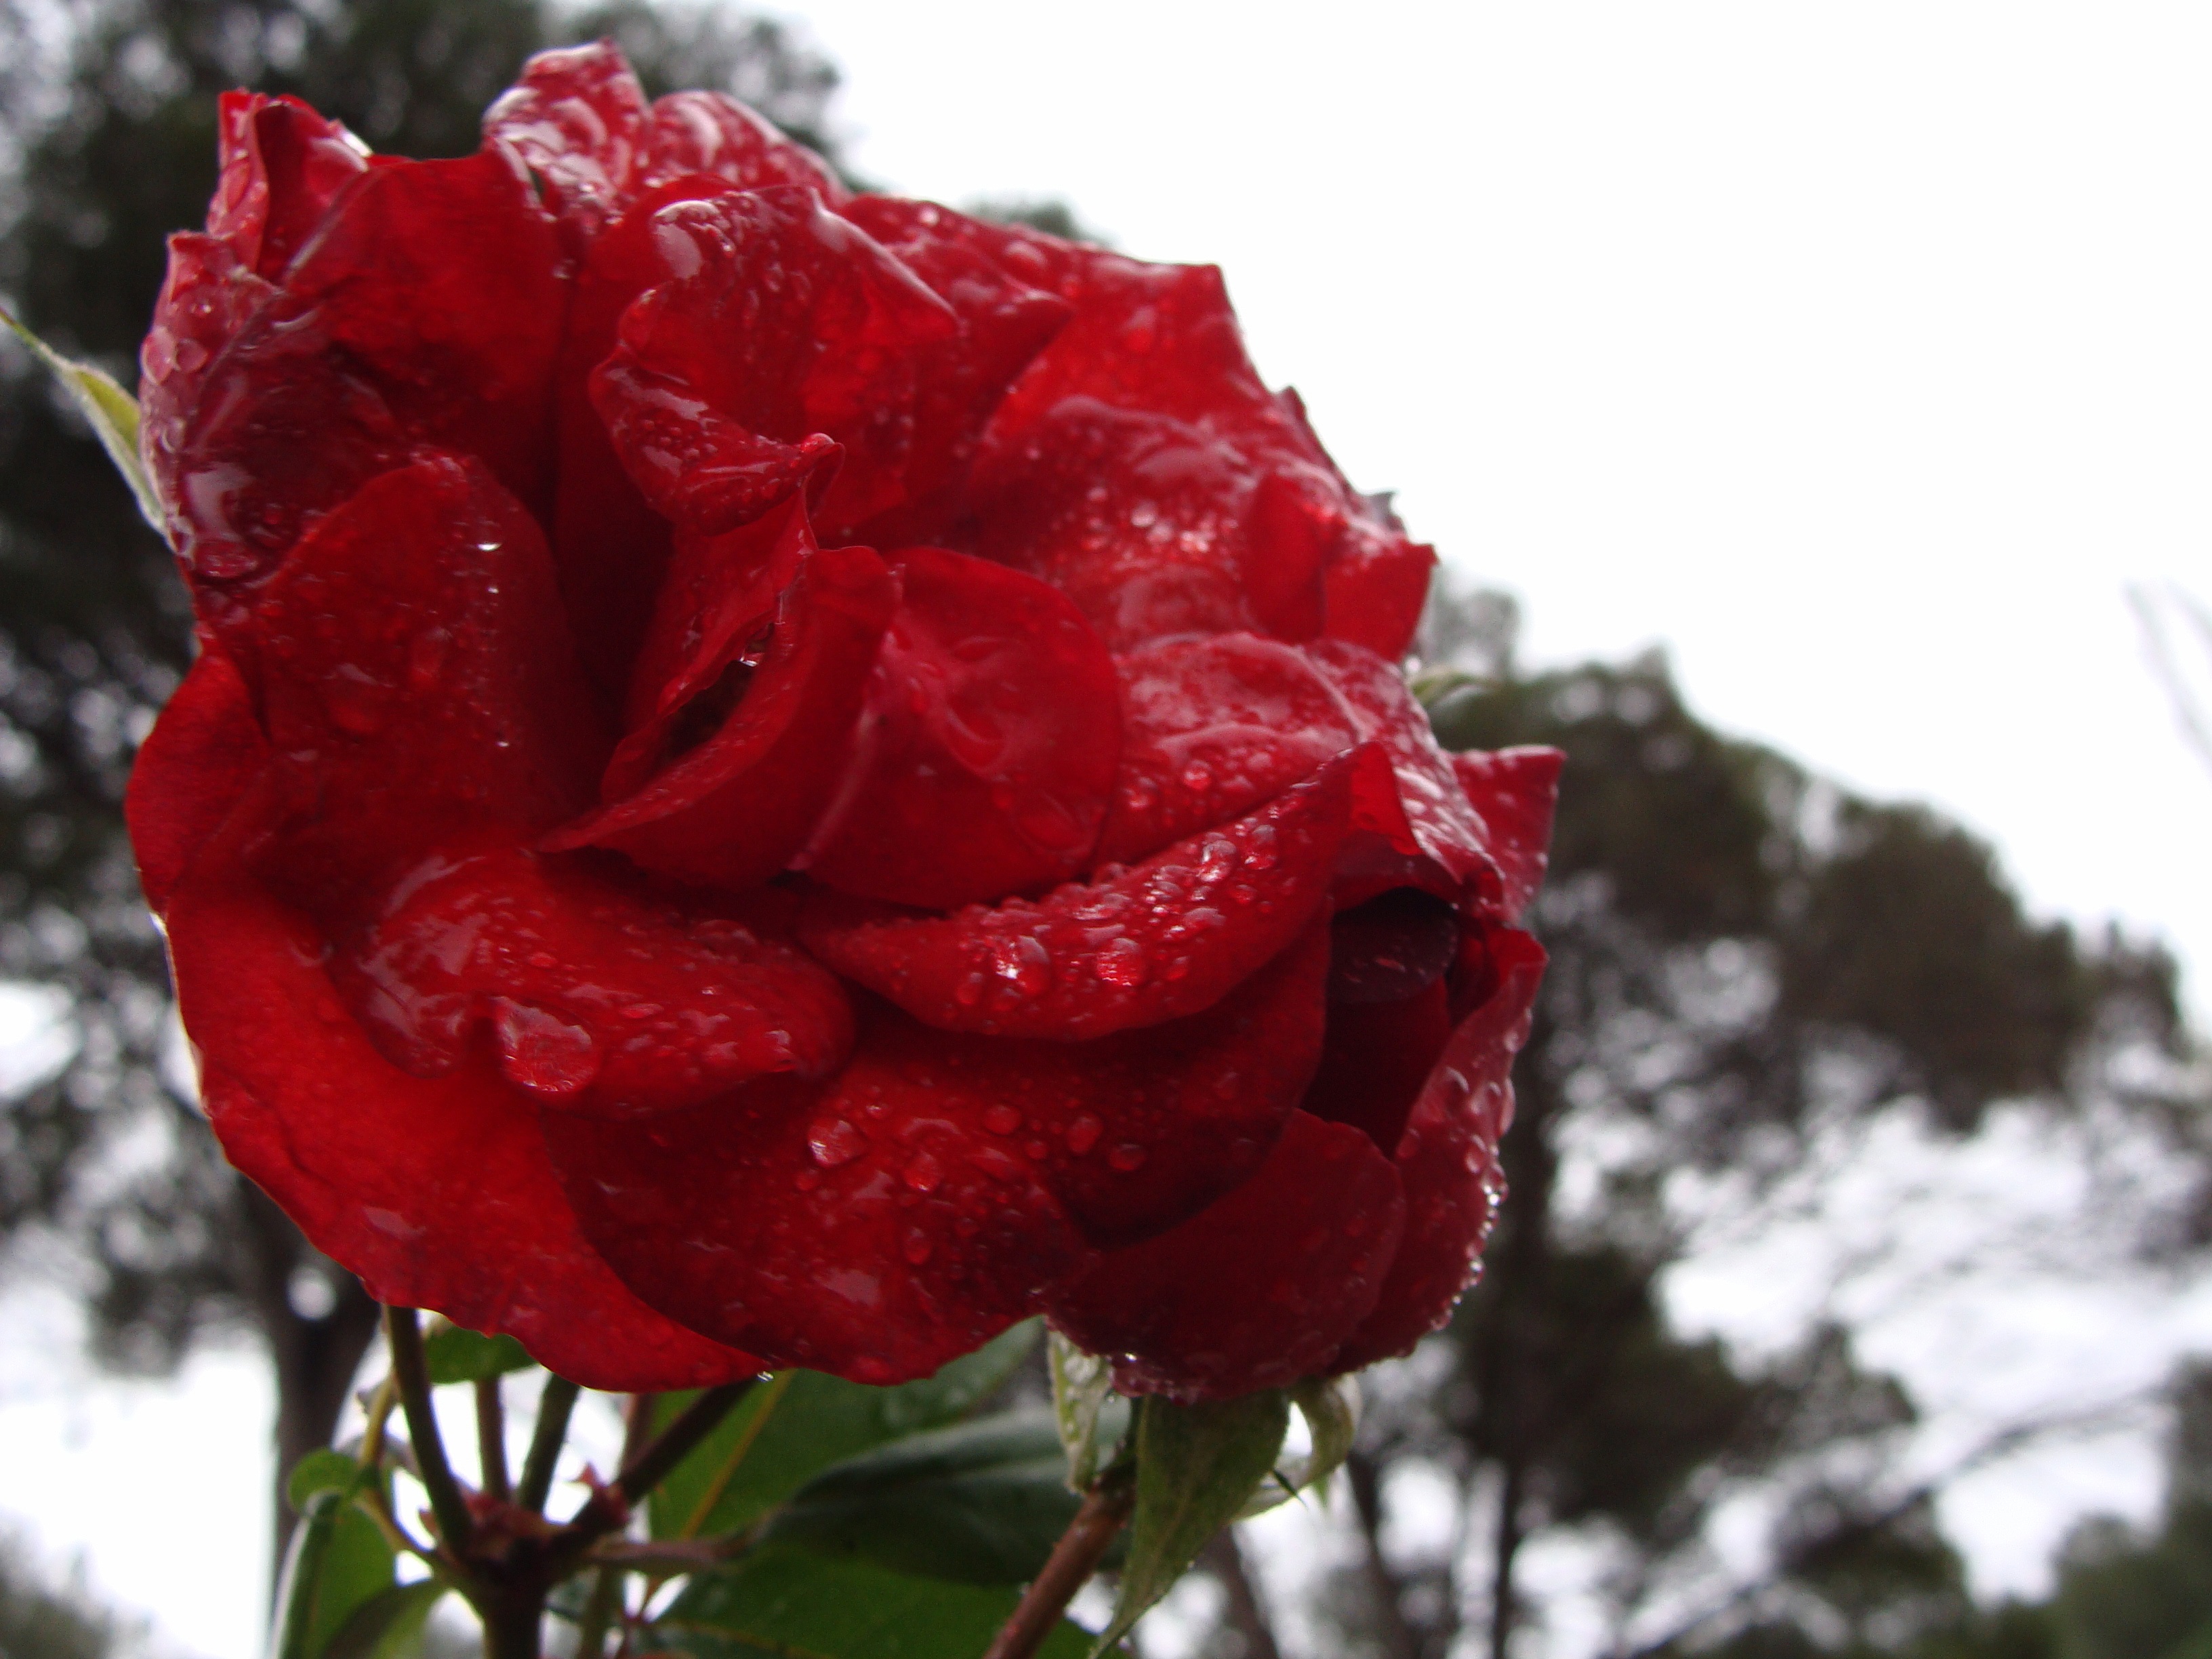
nature, plant, flower, petal, rose, red, botany, rosa, rocio, floribunda, flowering plant, garden roses, rose family, land plant, rosa centifolia, rose order